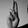
ASL letter: U